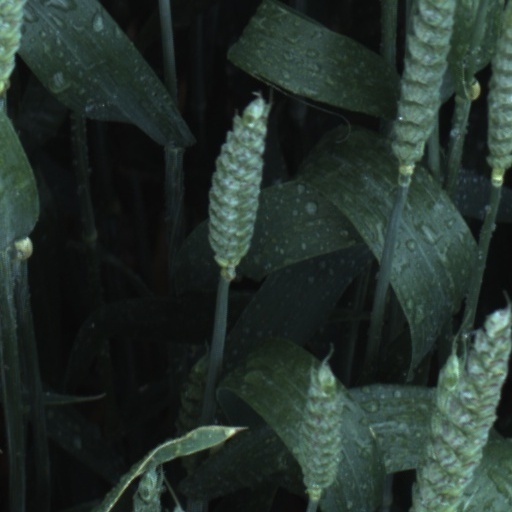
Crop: wheat